Giuseppe Lorenzoni

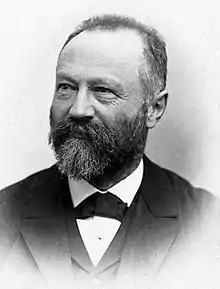

Giuseppe Lorenzoni (10 July 1843 – 7 July 1914) was an Italian astronomer who identified helium on the sun using spectroscopy, independently of others like Charles Augustus Young. He served as a director of the Padua Observatory from 1878 until his death and served as a professor of astronomy at the University of Padua from 1872.